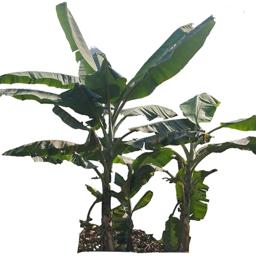
Label: MALBHOG LEAF